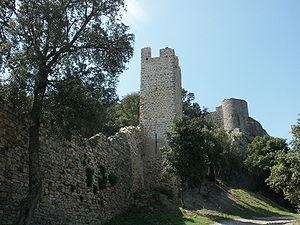
Cette chronologie d'Hyères liste les principaux événements historiques qui ont jalonné l'histoire de la ville française d’Hyères, située dans le département du Var en région Provence-Alpes-Côte d'Azur.